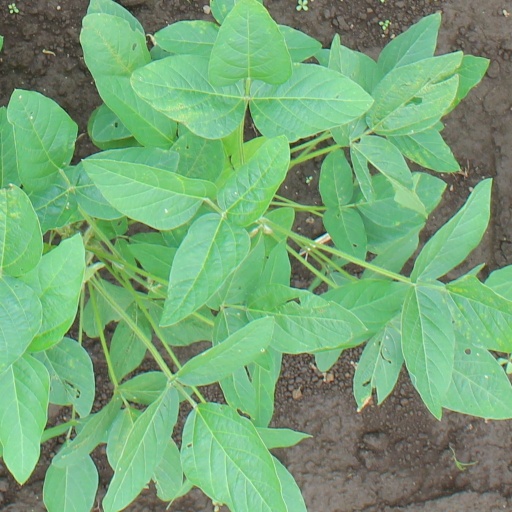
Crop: soybean